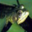
Label: frog